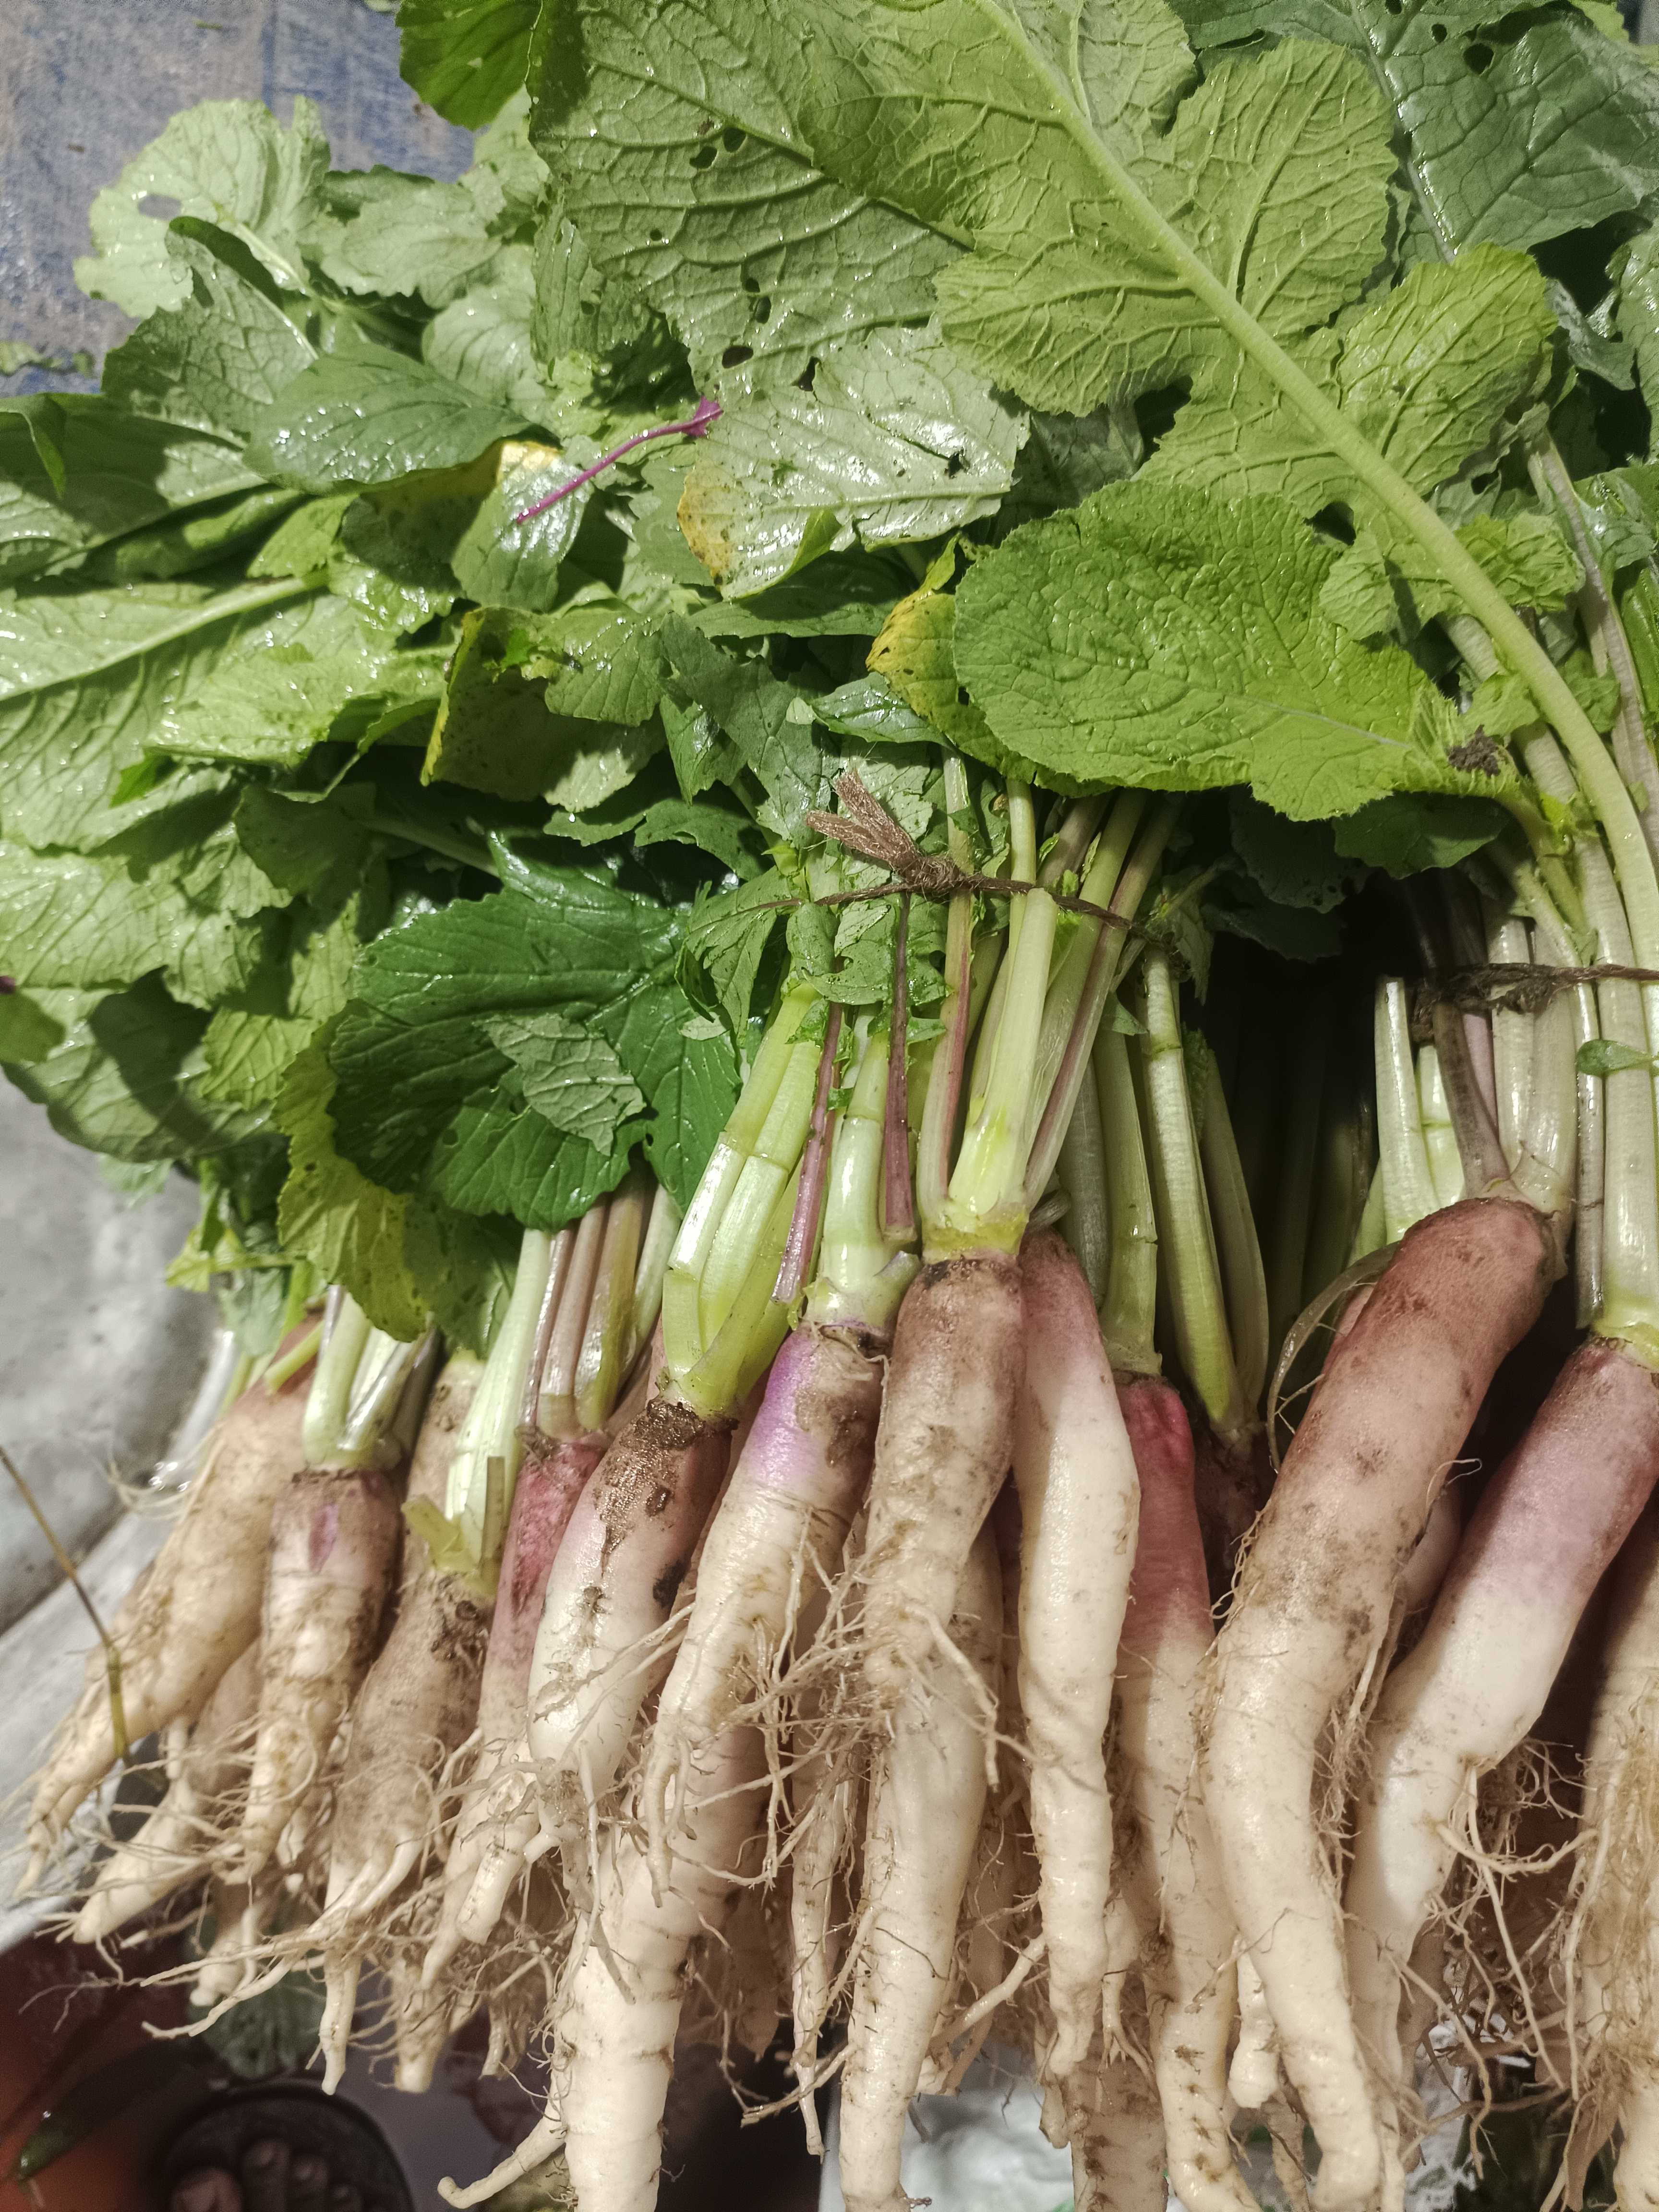
Label: Raphanus sativus